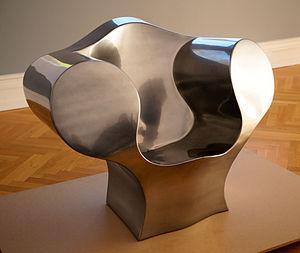
Ron Arad est un designer israélien né le 24 avril 1951 à Tel-Aviv et reconnu depuis les années 1980. Il étudie l'architecture à l'Architectural Association School of Architecture de Londres où Bernard Tschumi est son professeur et Zaha Hadid sa collègue. Il découvre le design en Italie.